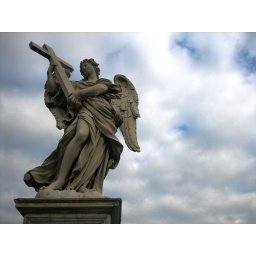
one of the majestic angels lining the bridge to St. Angelo's castle in Rome, Italy